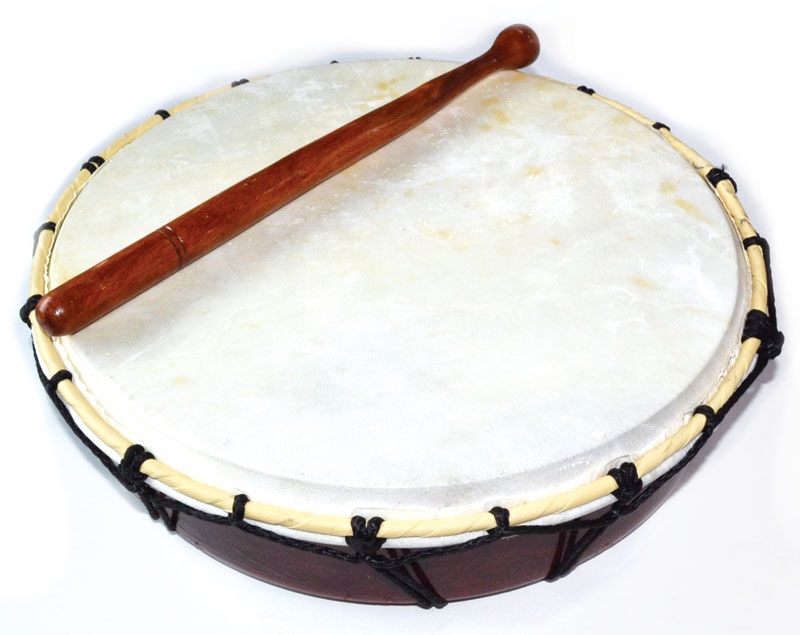
Ceremonial Drum and Drumstick- Balinese
Brand: AZG
Experience the authentic sound of healing with this ceremonial drum, expertly handcrafted by Balinese artisans worldwide. Measuring 13" in diameter and 3 1/2" tall, it features a black rope binding with a ring for a secure, comfortable grip. Each drum comes complete with a drumstick, inviting you to connect with its powerful, native rhythms.
Category: Arts & Entertainment > Hobbies & Creative Arts > Musical Instruments > Percussion > Hand Percussion > Hand Drums > Frame Drums